Yamaha FZR1000

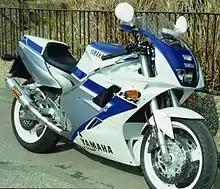
1991 Yamaha FZR1000RU Exup

The FZR1000 engine was developed from similar smaller cc motors of that time like Yamaha FZ750 with the same liquid-cooled 5 valve per cylinder (3 intake and 2 exhaust) engine layout with 45° inclined cylinder block. While somewhat superficially similar to the outgoing FZ750 unit, this 989cc engine was an entirely new design, including larger diameter valves and correspondingly larger 37mm BDB Mikuni CV carburetors. The lubrication system was enhanced with a dual rotor oil pump and external oil cooler.